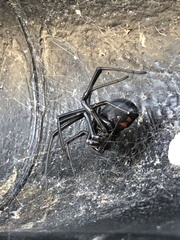
Species: Lactrodectus_hesperus